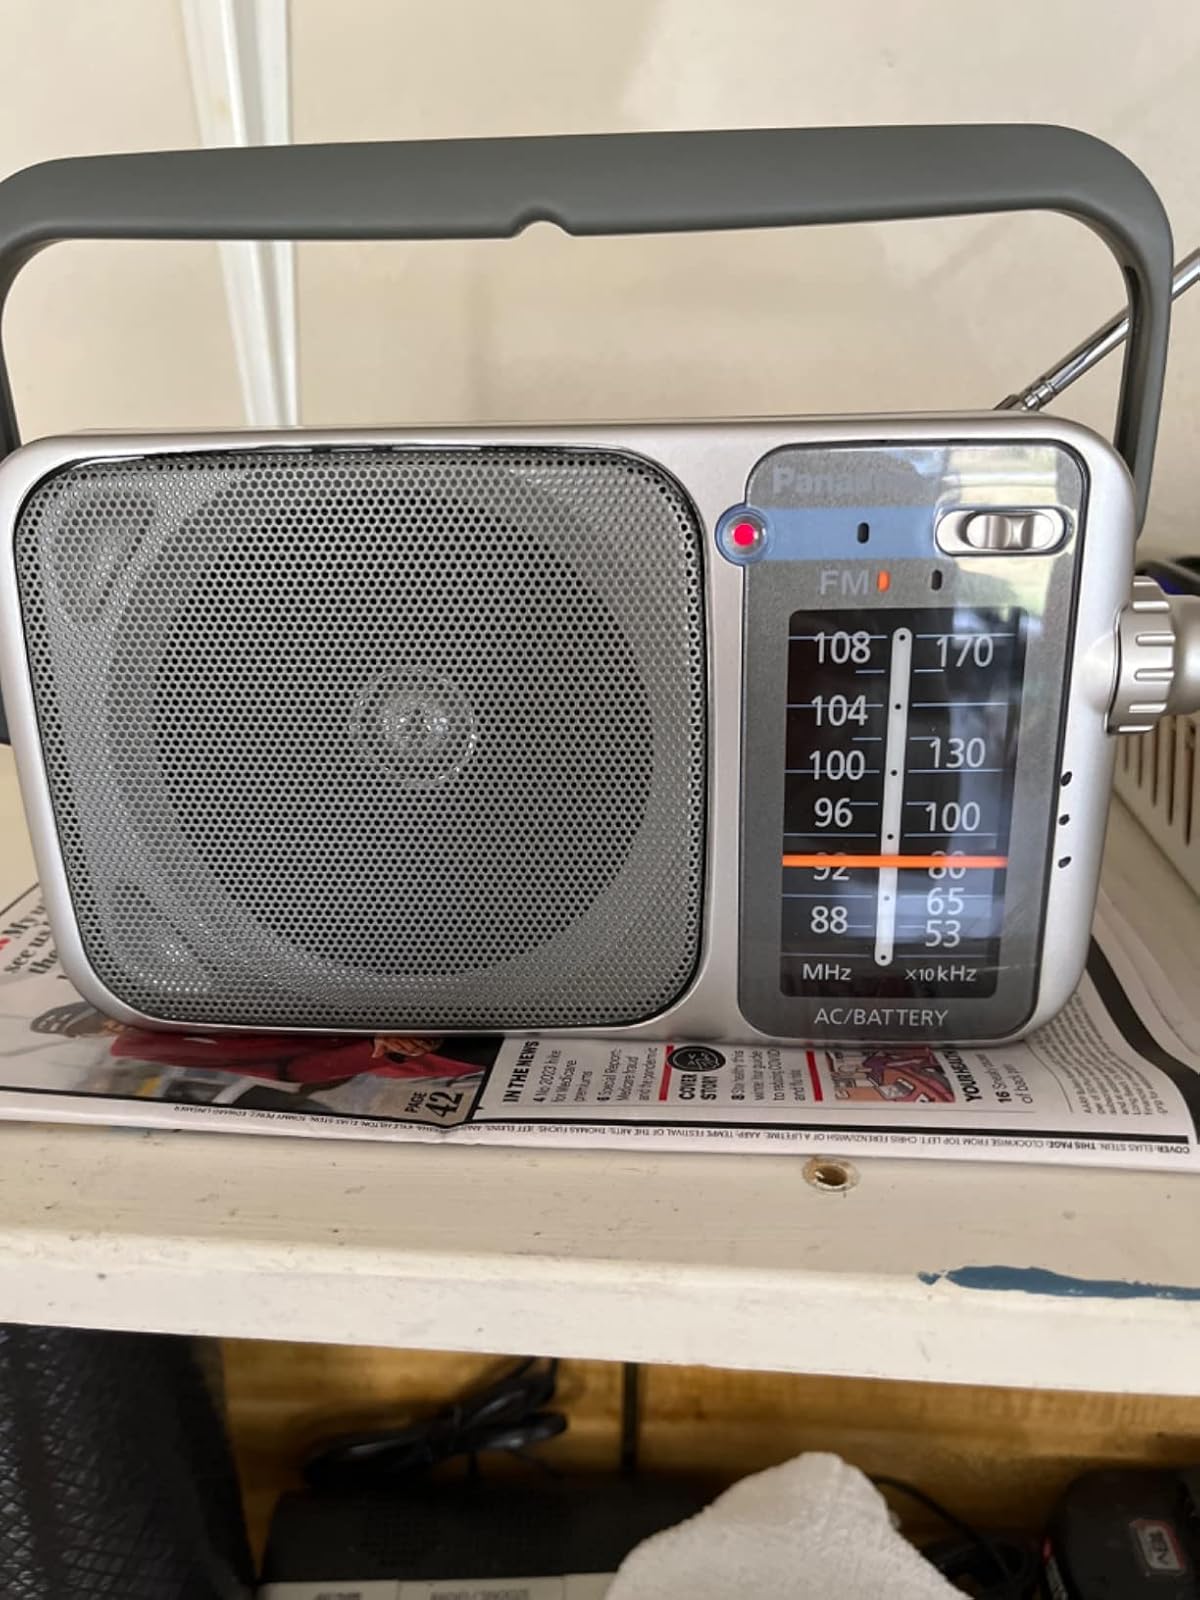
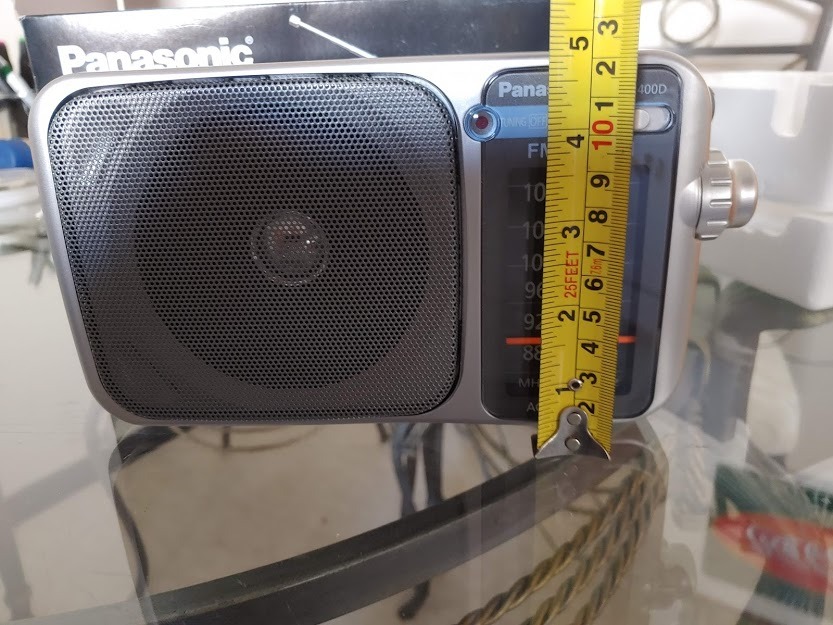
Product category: radio
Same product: yes